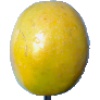
Label: maracuja